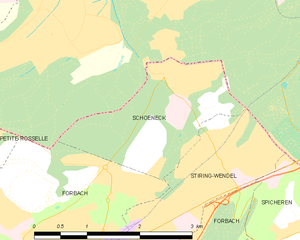
Schœneck est une commune française de l'aire urbaine de Sarrebruck-Forbach située dans le département de la Moselle en région Grand Est. Elle est localisée dans la région naturelle du Warndt et dans le bassin de vie de la Moselle-est.